Eunice Gardner Wyatt

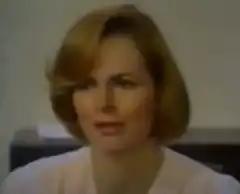
Ann Williams as Eunice Gardner Wyatt in November 1976

Eunice Wyatt (also Gardner, Twining and Martin) is a fictional character from the American soap opera "Search for Tomorrow". The role was originated by Marion Brash from 1957 to 1961, and then portrayed by Ann Williams from 1966 until the character's death in November 1976.